Julia Kurakina

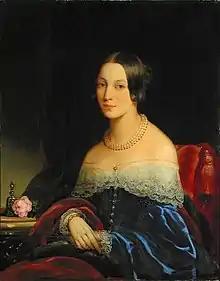
Julia Kurakina by Christina Robertson

Julia Kurakina (1814–1881) was a Russian noblewoman and royal court official. She served as "Ober-Hofmeisterin" (Mistress of the Robes) or senior lady-in-waiting to empress Maria Feodorovna (Dagmar of Denmark) in 1866–1881.